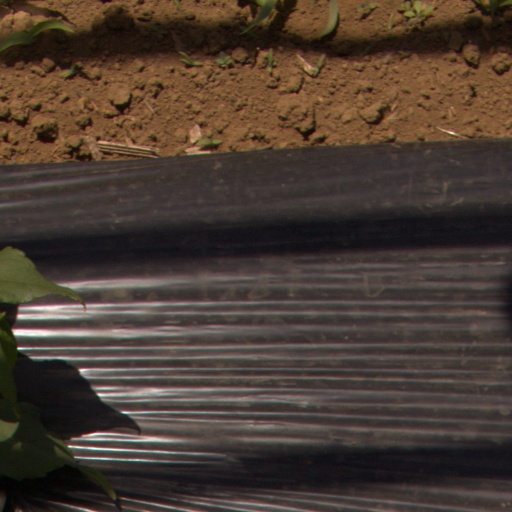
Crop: Jerusalem artichoke